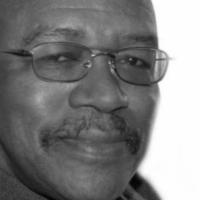
Age group: age 56-65